Beaumont B. Buck

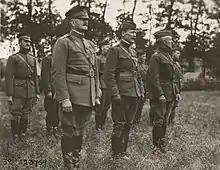
General John J. Pershing, Major General Beaumont B. Buck, and Brigadier General Fred W. Sladen inspecting the Guard of Honor of the 3rd Battalion, 7th Infantry Regiment, 3rd Division, Vaucouleurs, France, 1918.

Upon the outbreak of the Spanish–American War in 1898, Buck entered the Second Texas Volunteer Infantry as a major and was honorably mustered out of the unit at the end of the war. On March 1, 1899, Buck was promoted to captain.